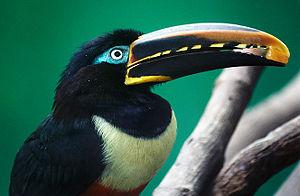
L'Araçari à oreillons roux est une espèce d'oiseau de la famille des Ramphastidae.